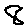
Label: 8